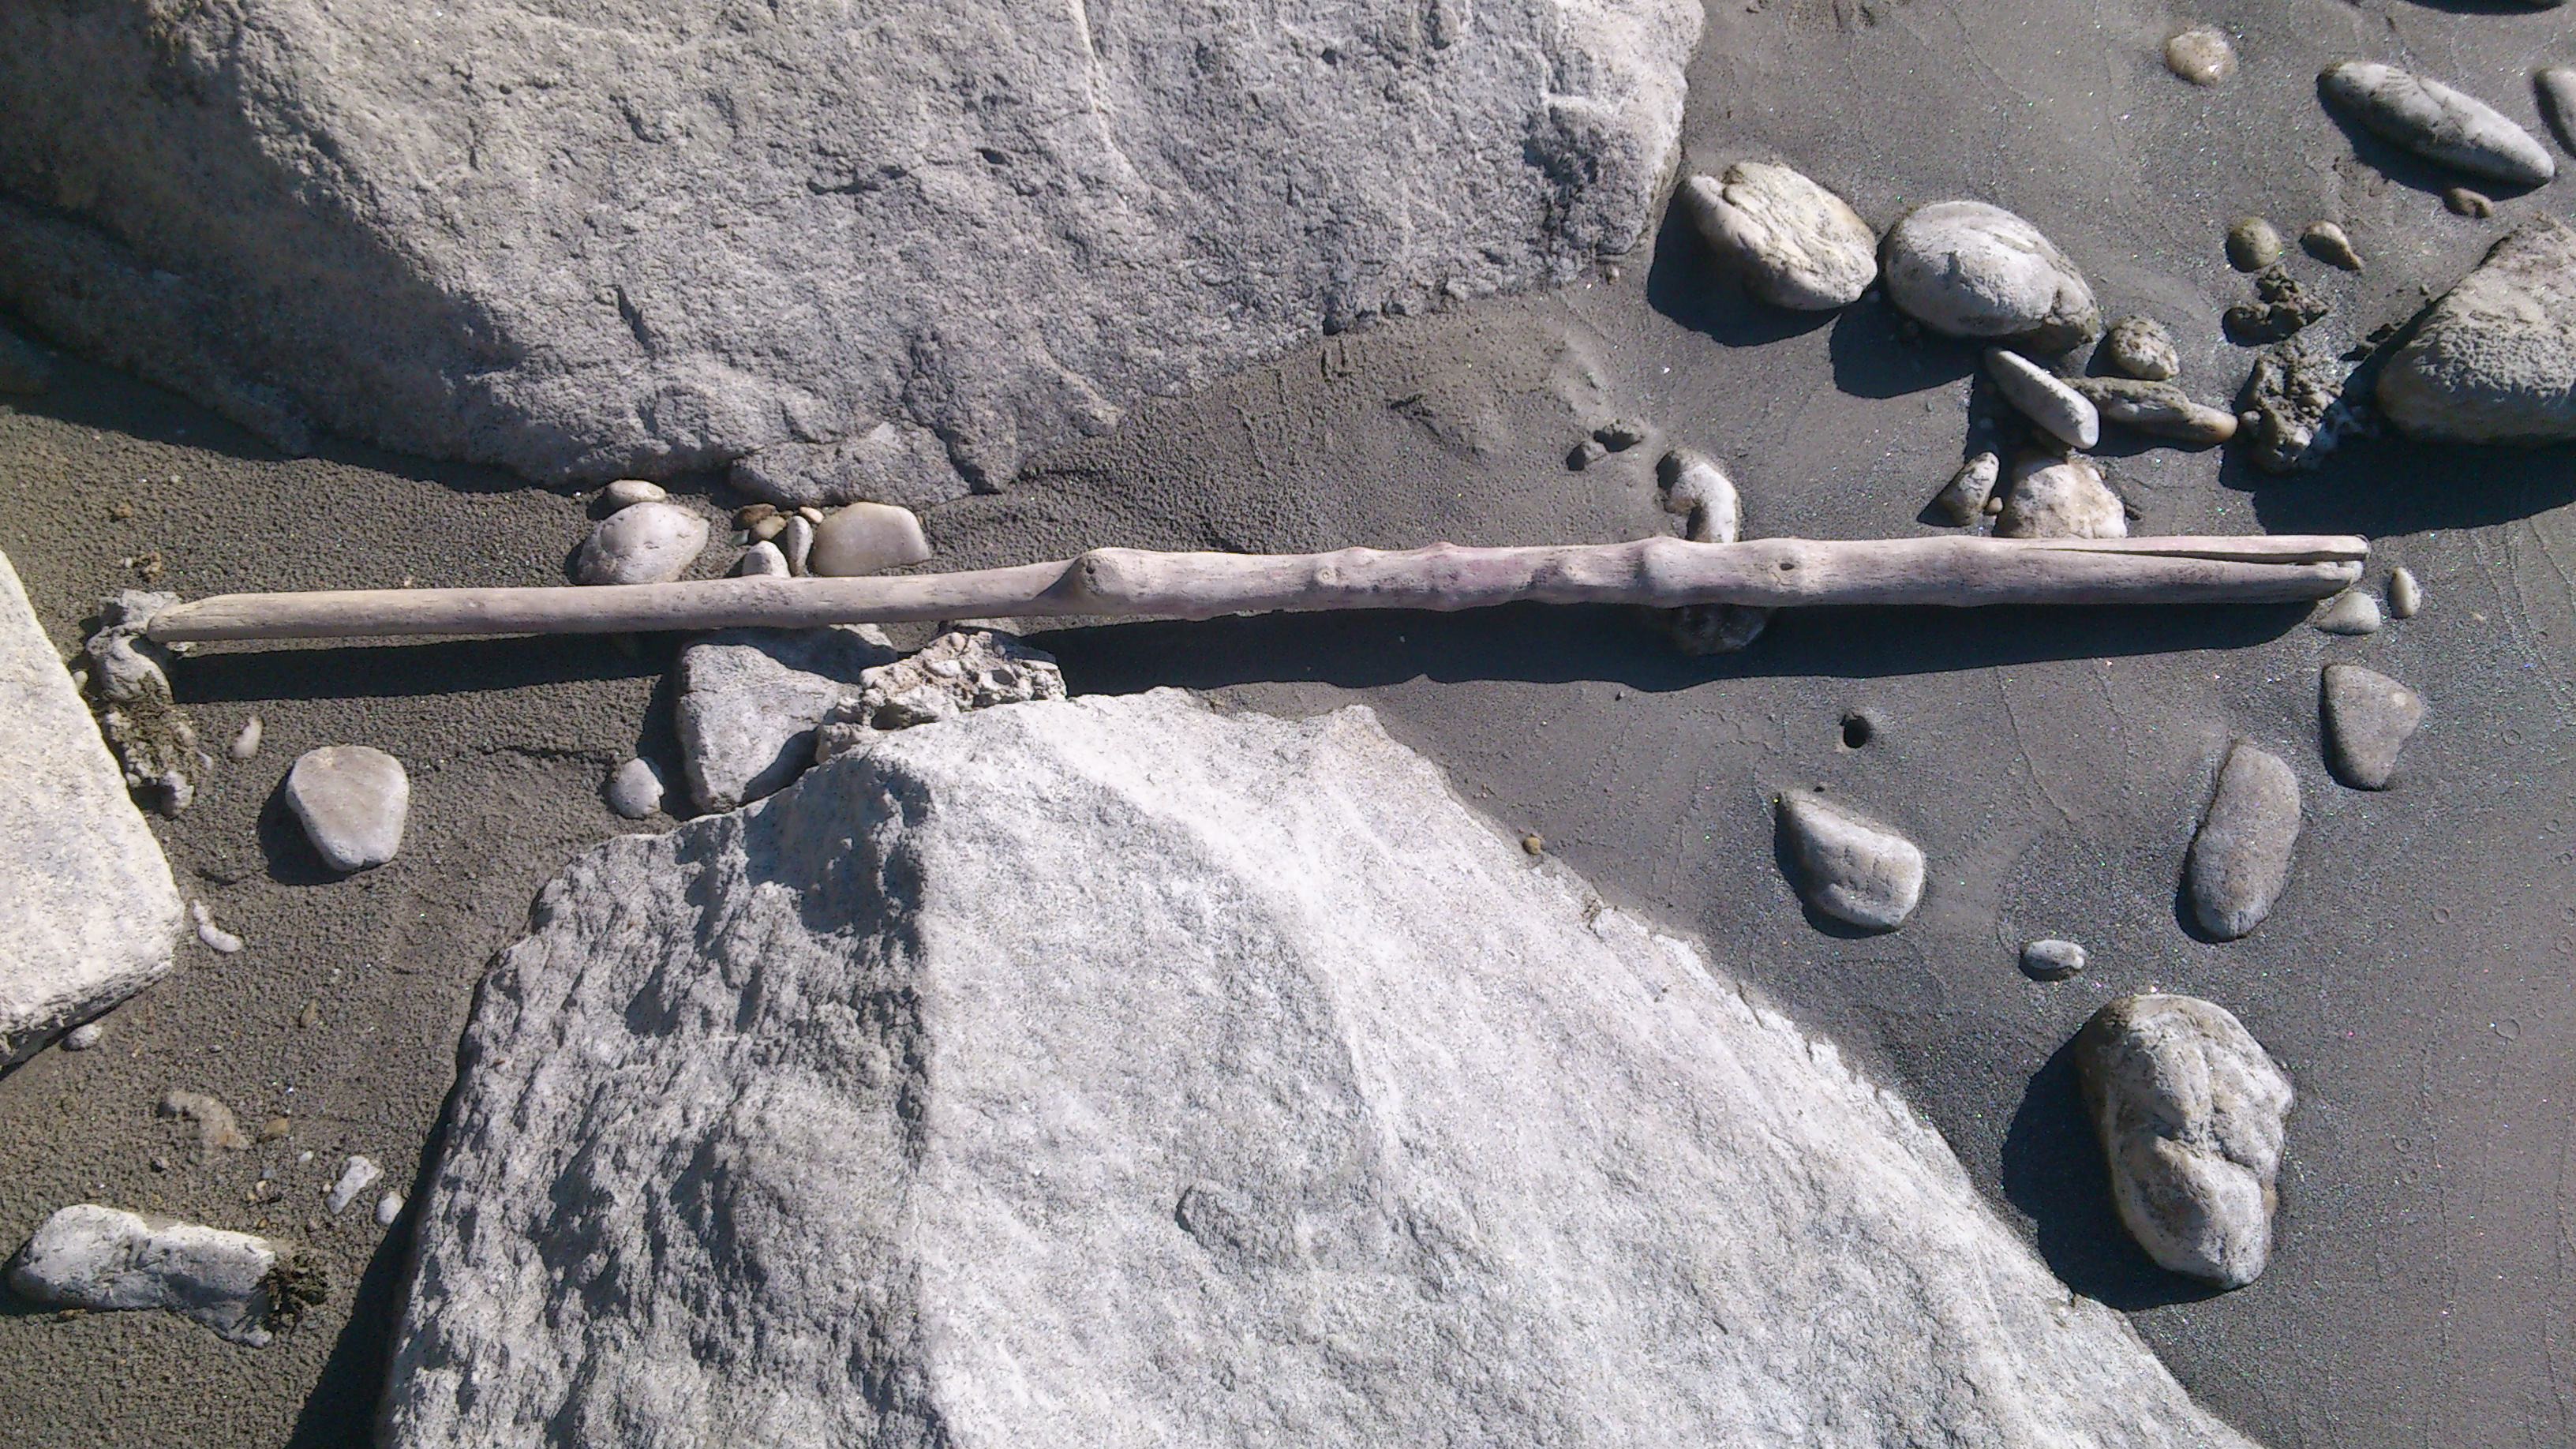
beach, coast, water, nature, rock, floor, stone, weapon, stones, bank, steinig